Technikon

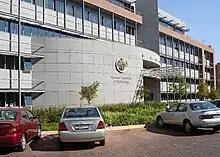
Tshwane University of Technology combined 3 technikons.

By 2006, after a process to transform the nation's "higher education landscape", there were no technikons left.